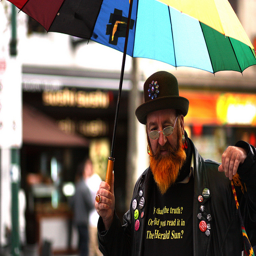
a person holding an open colorful umbrella
A man with a huge beard and a leather jacket holds an umbrella on a city street.
a older man with an orange beard holding a  multicolored umbrella.
This a picture of an old man with buttons and an umbrella.
A uniquely dressed man with a colorful umbrella.